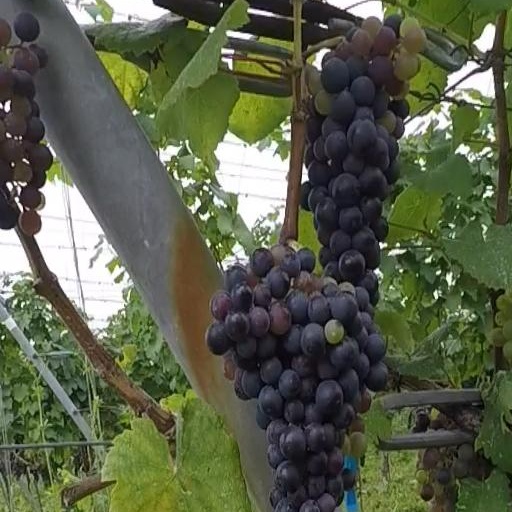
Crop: grape